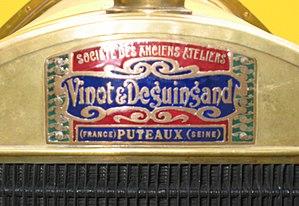
Vinot & Deguingand est un constructeur d'automobiles français de la fin du XIXᵉ siècle et du début du XXᵉ siècle.